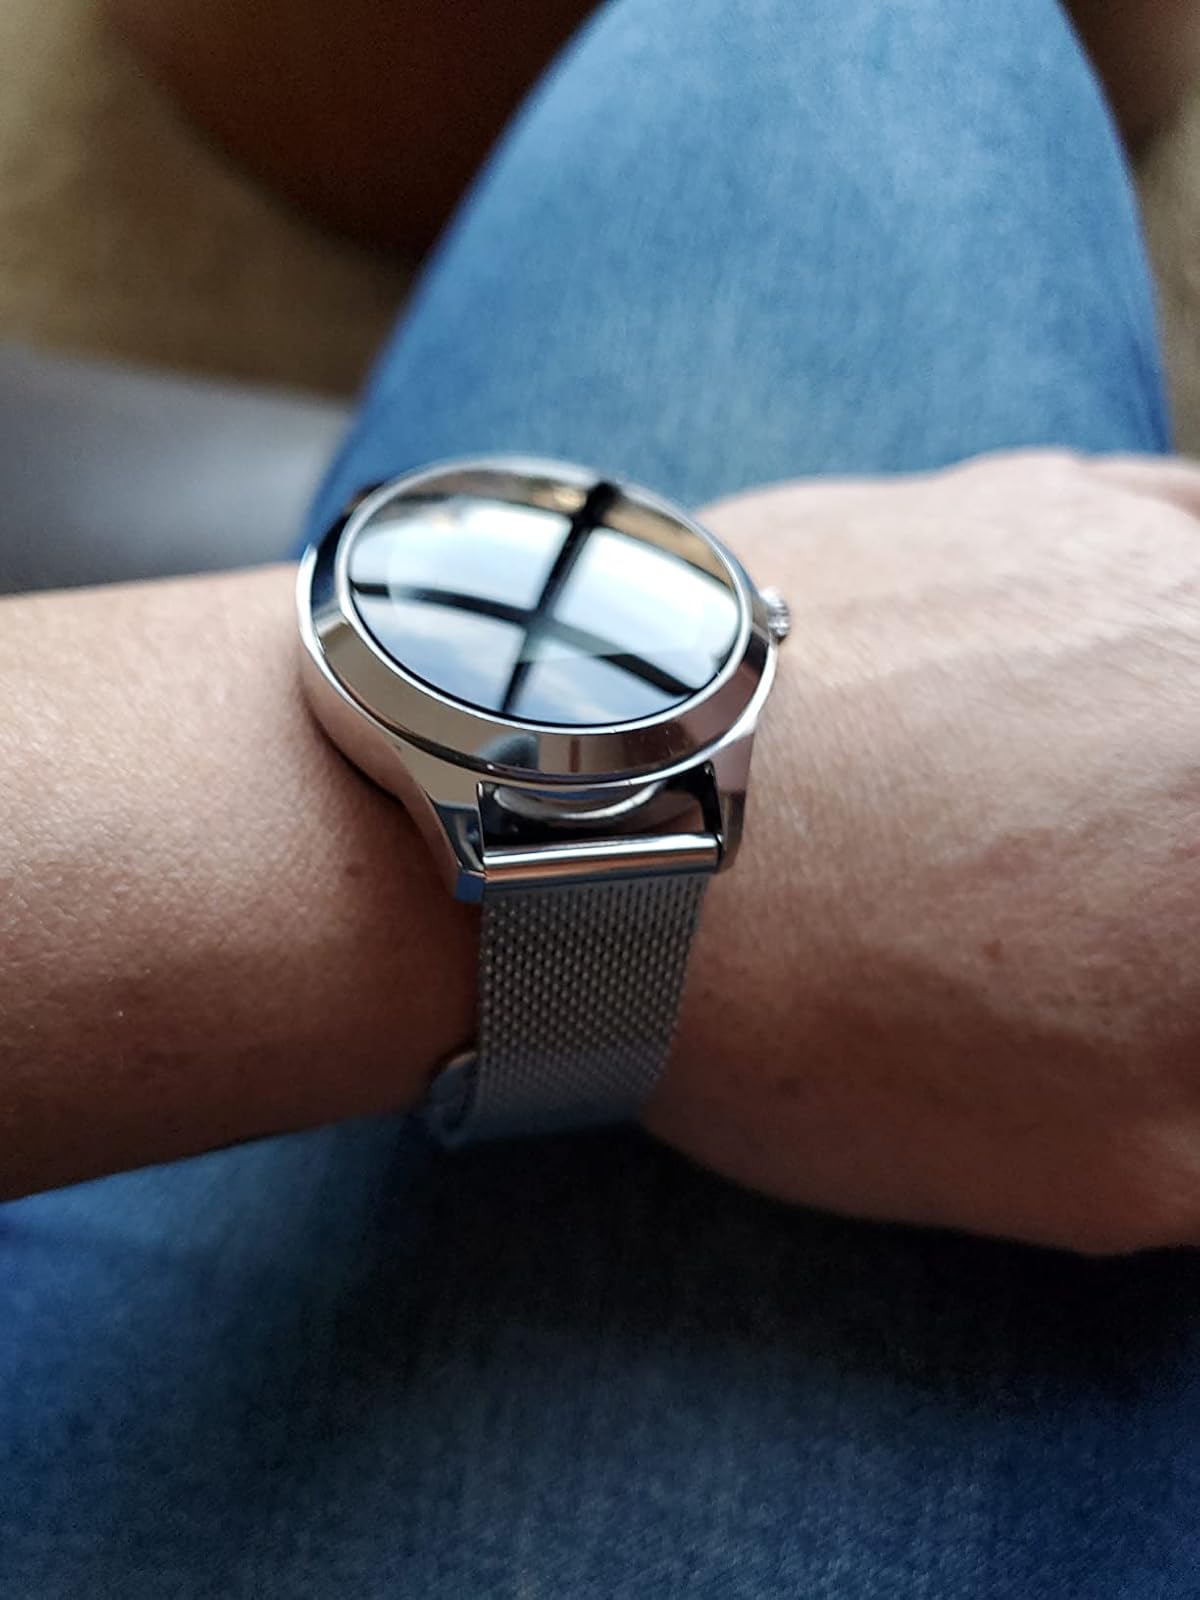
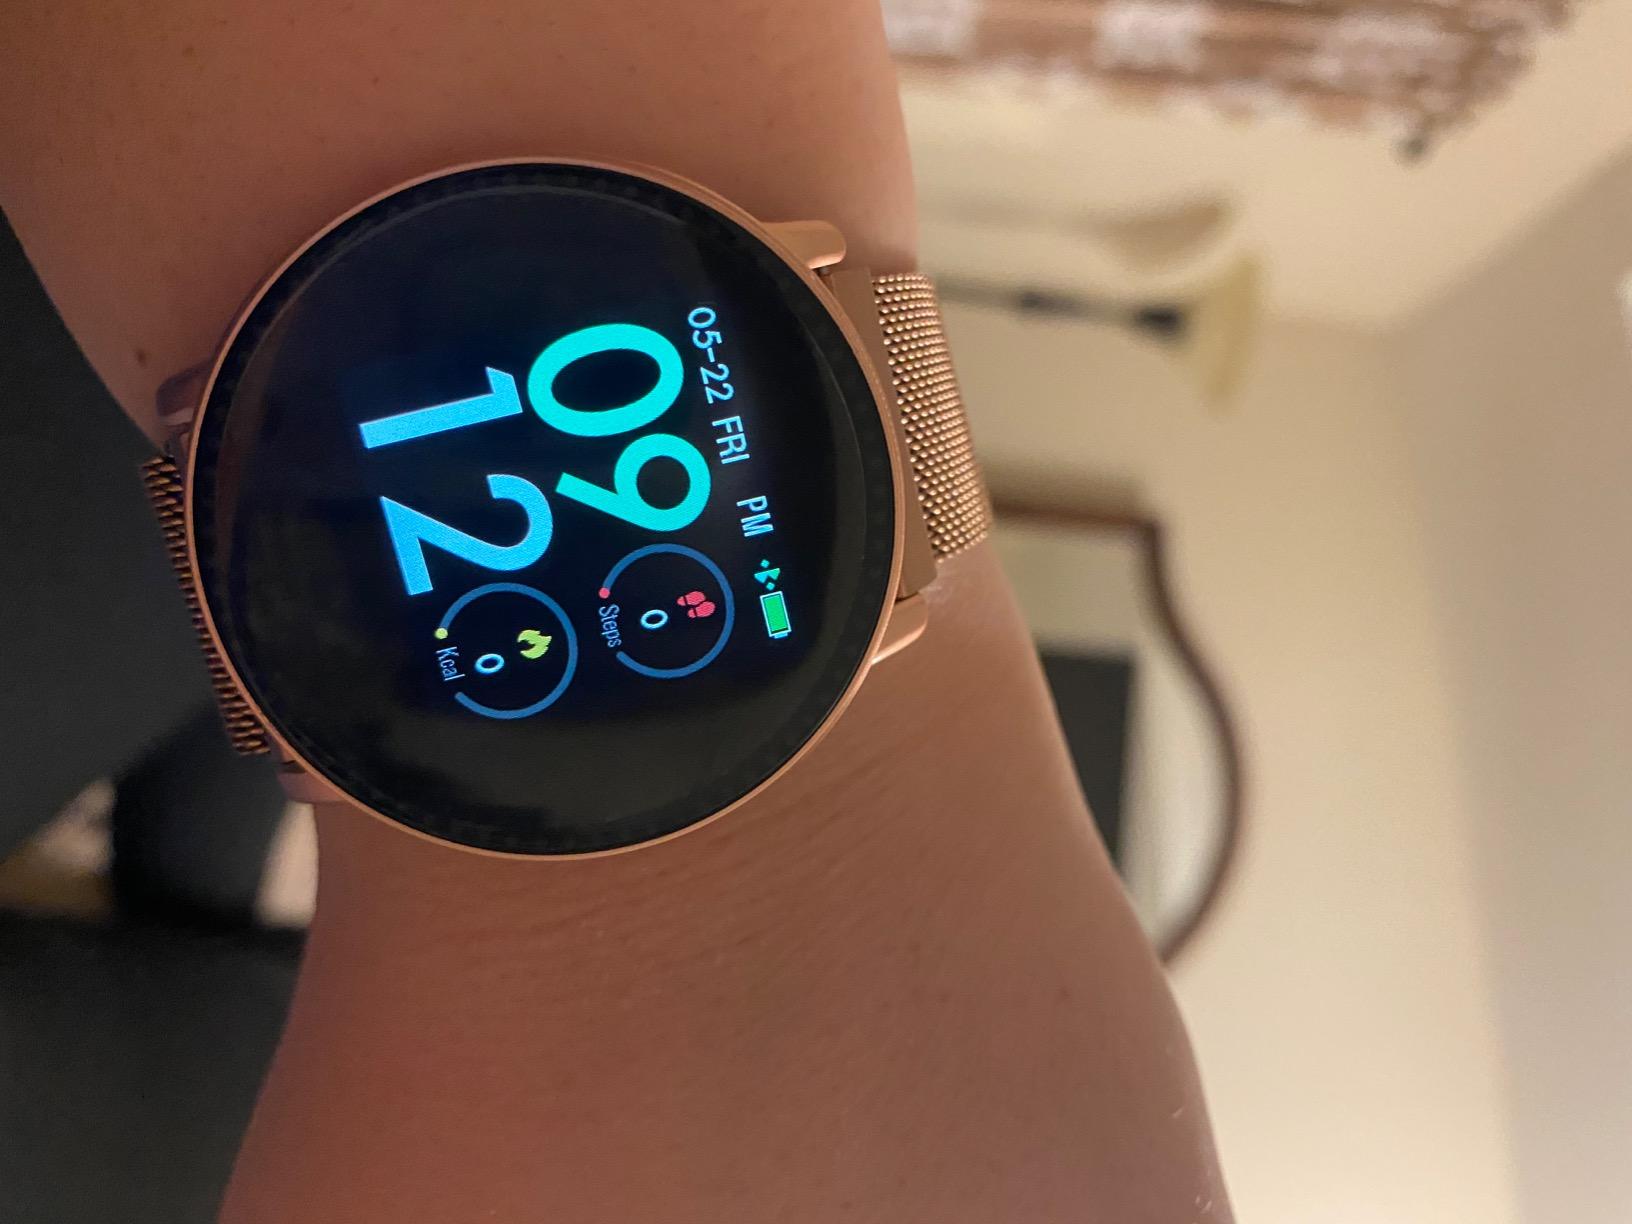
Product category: smartwatch
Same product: no